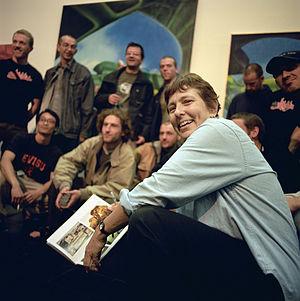
Martha Cooper, née en 1943 à Baltimore, est une photographe et photojournaliste américaine. Elle est reconnue pour son travail autour du graffiti.